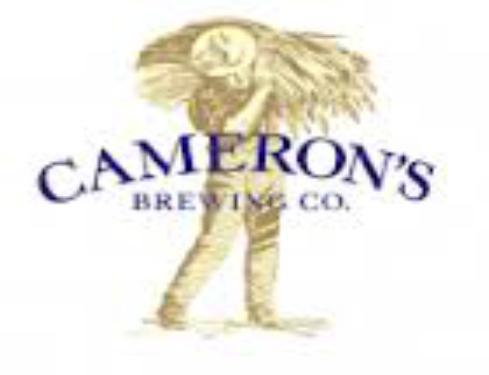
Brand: Cameron's
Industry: Food